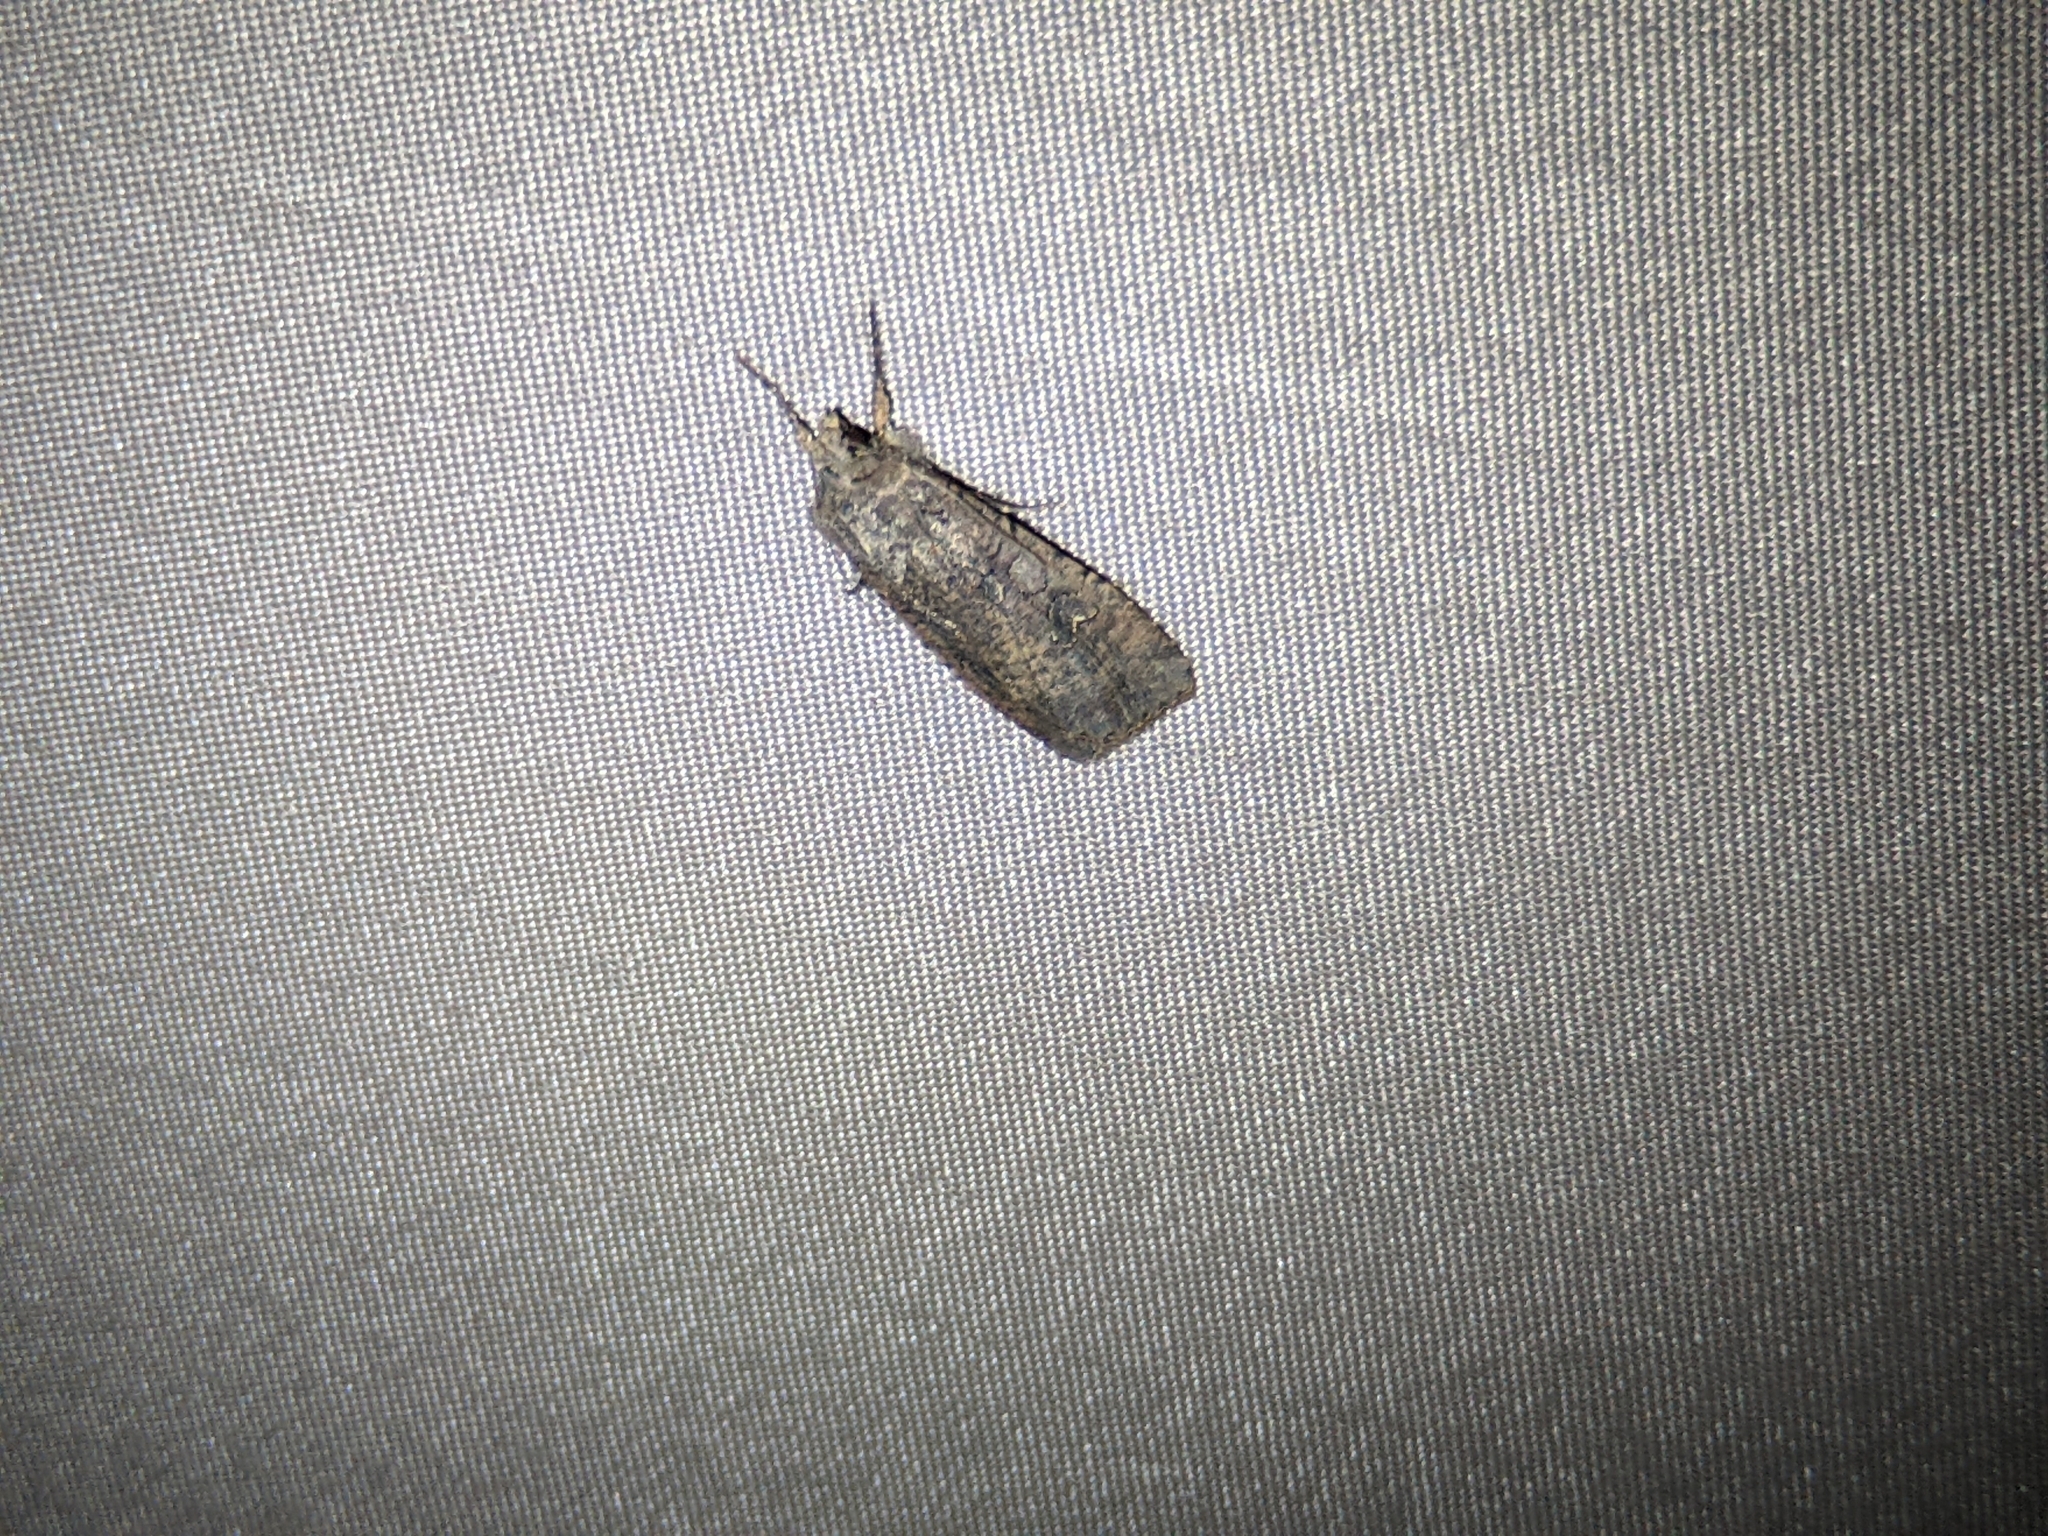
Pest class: cutworms